Parish of Lang

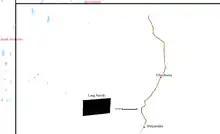
Map of Lang Parish, Poole County, New South Wales.

Lang, New South Wales, is a remote civil parish of Poole County in far northwest New South Wales. located at 29°30′25″S 141°31′10″E.